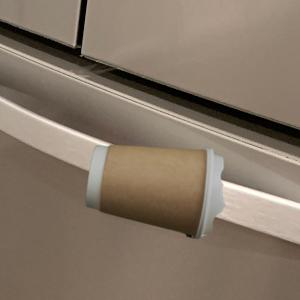
Label: cups